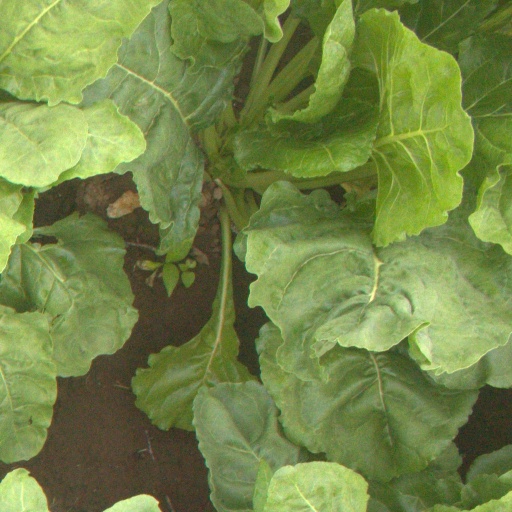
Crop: sugar beet